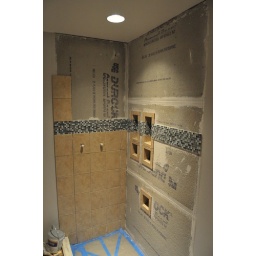
Day 22. Got all the detail work done on the niches and glass tile accent installed. Painted around the window too.